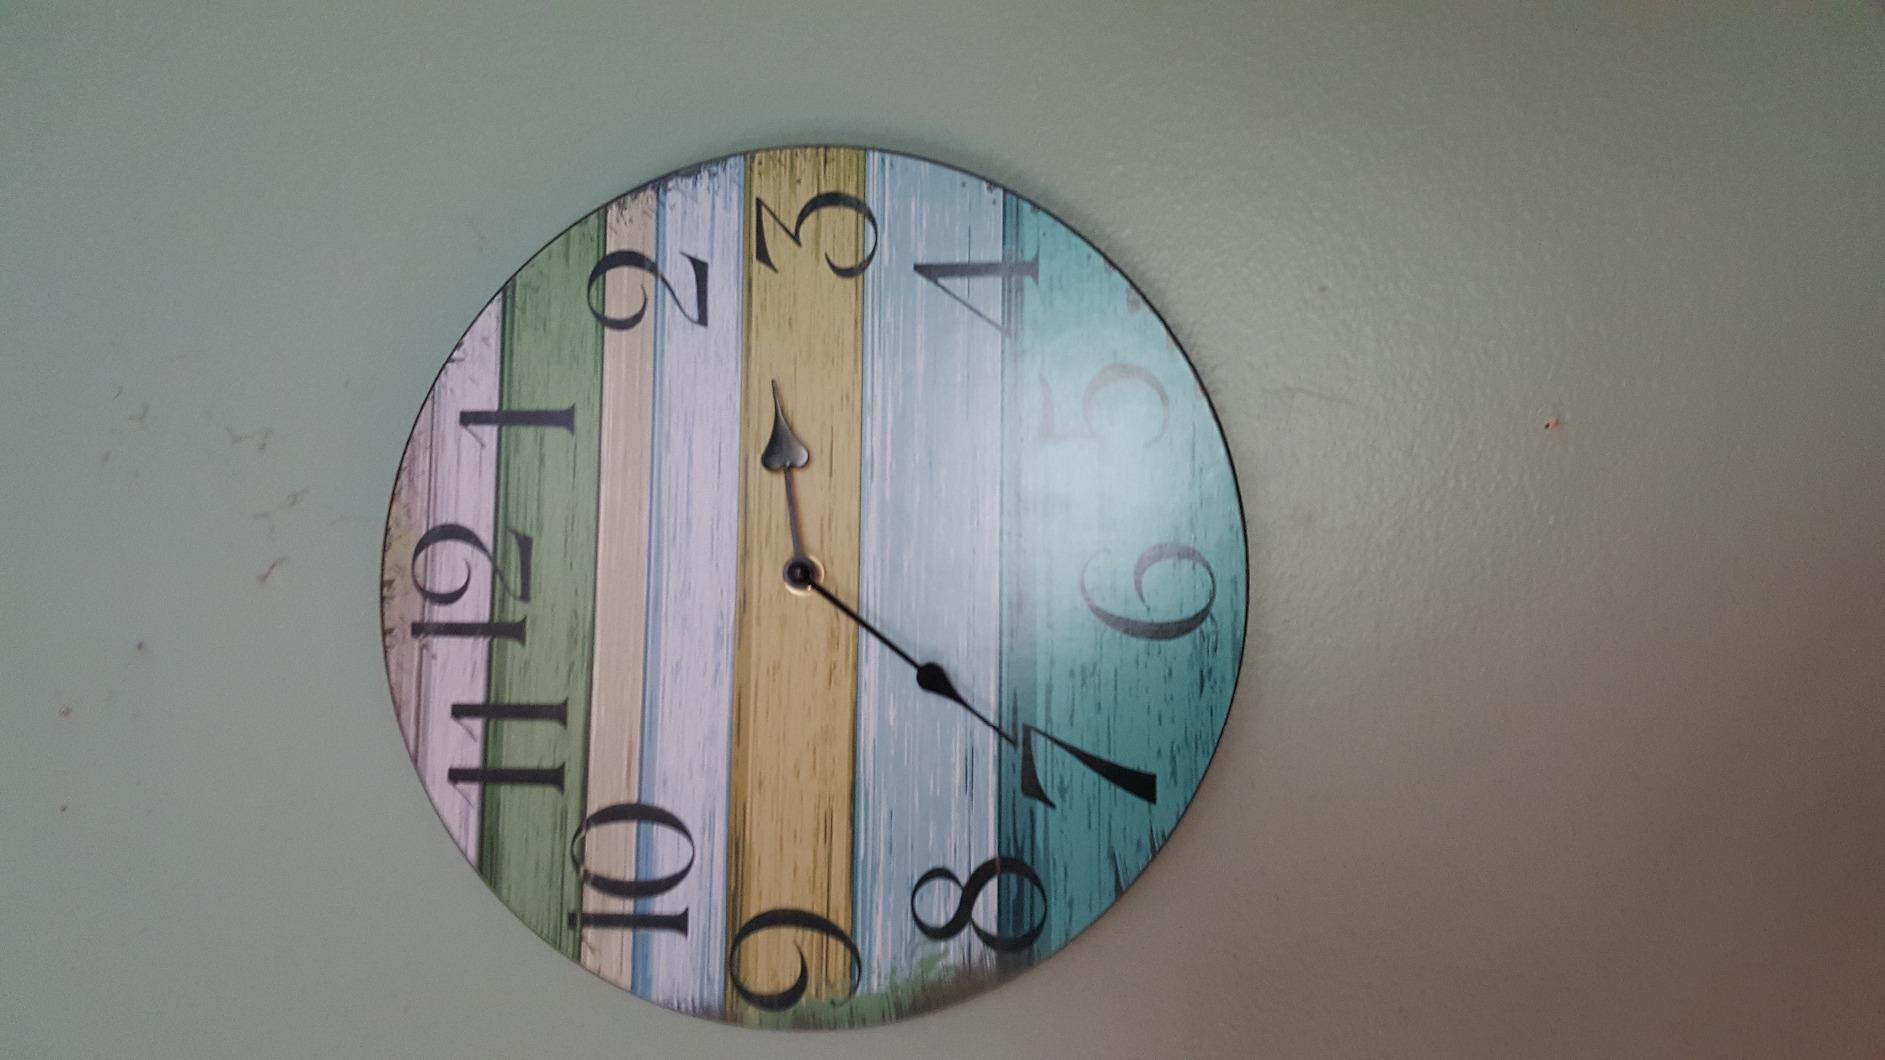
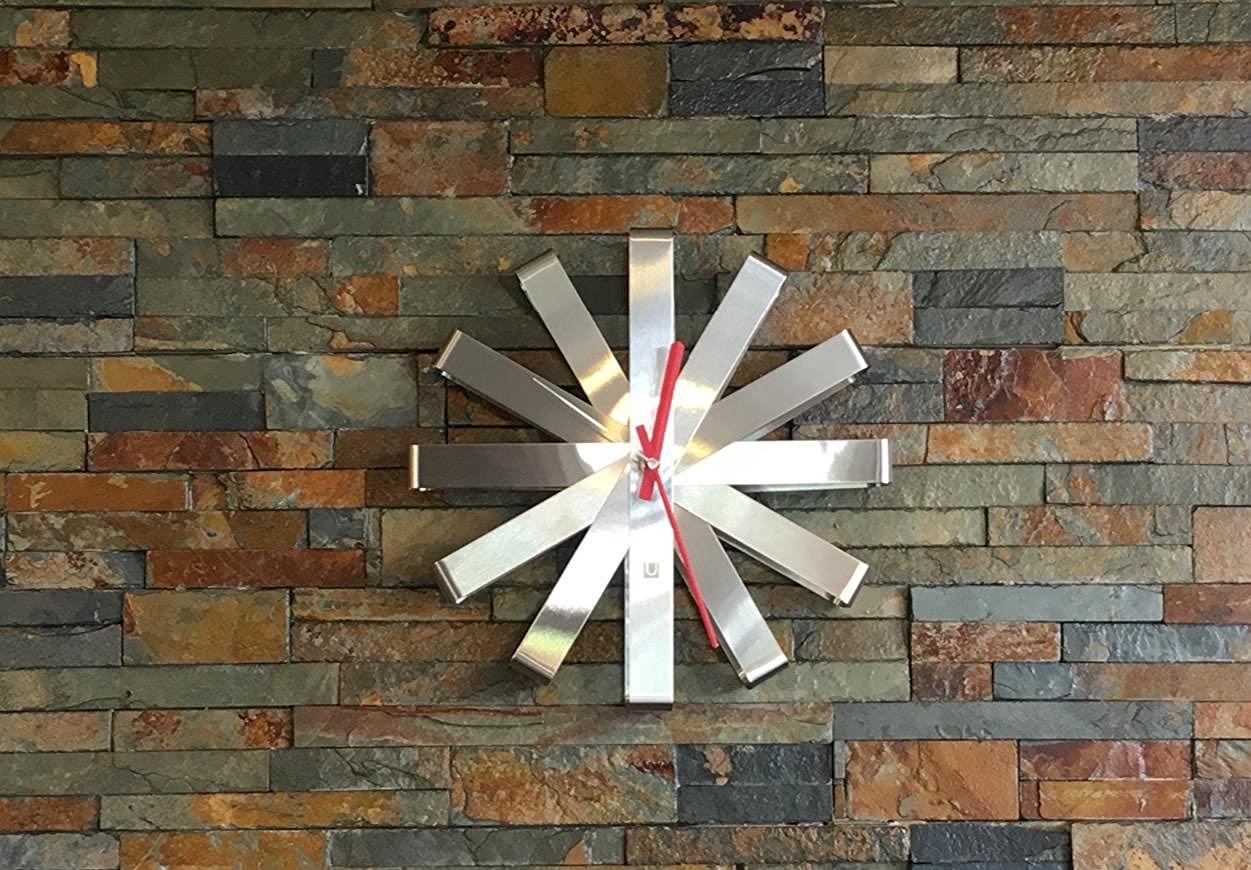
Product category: clock
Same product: no